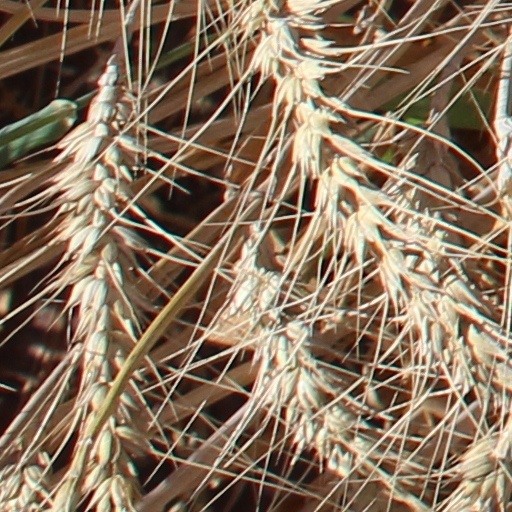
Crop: wheat